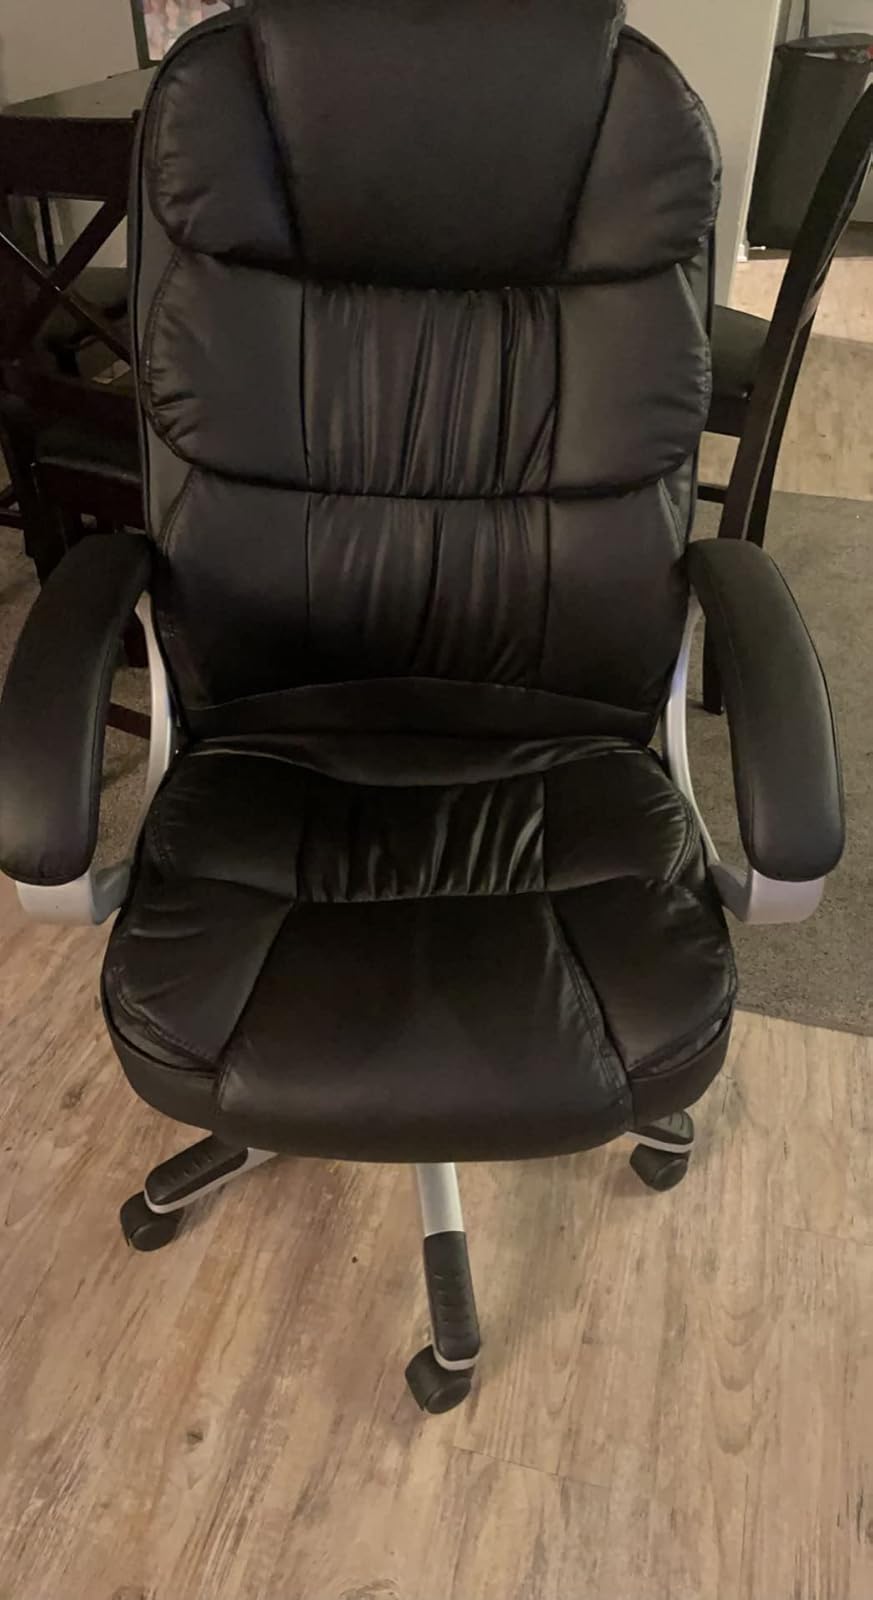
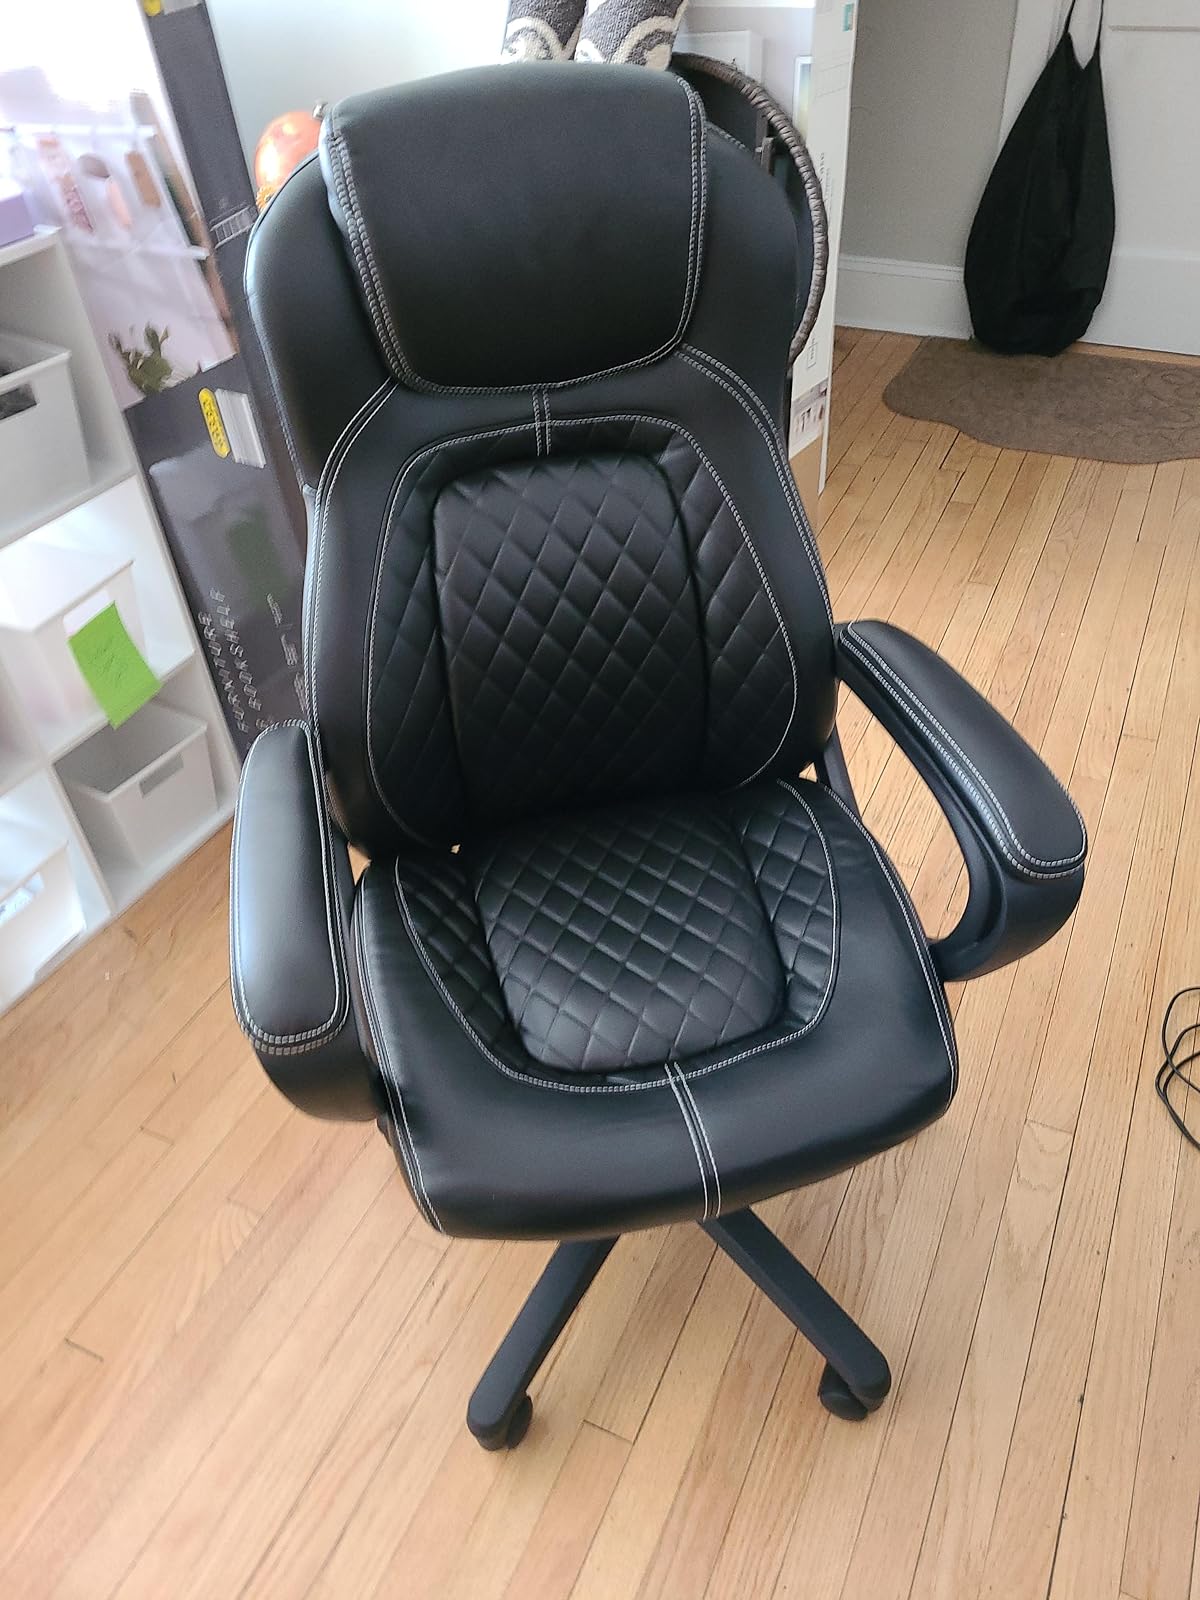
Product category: items_chair
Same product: no